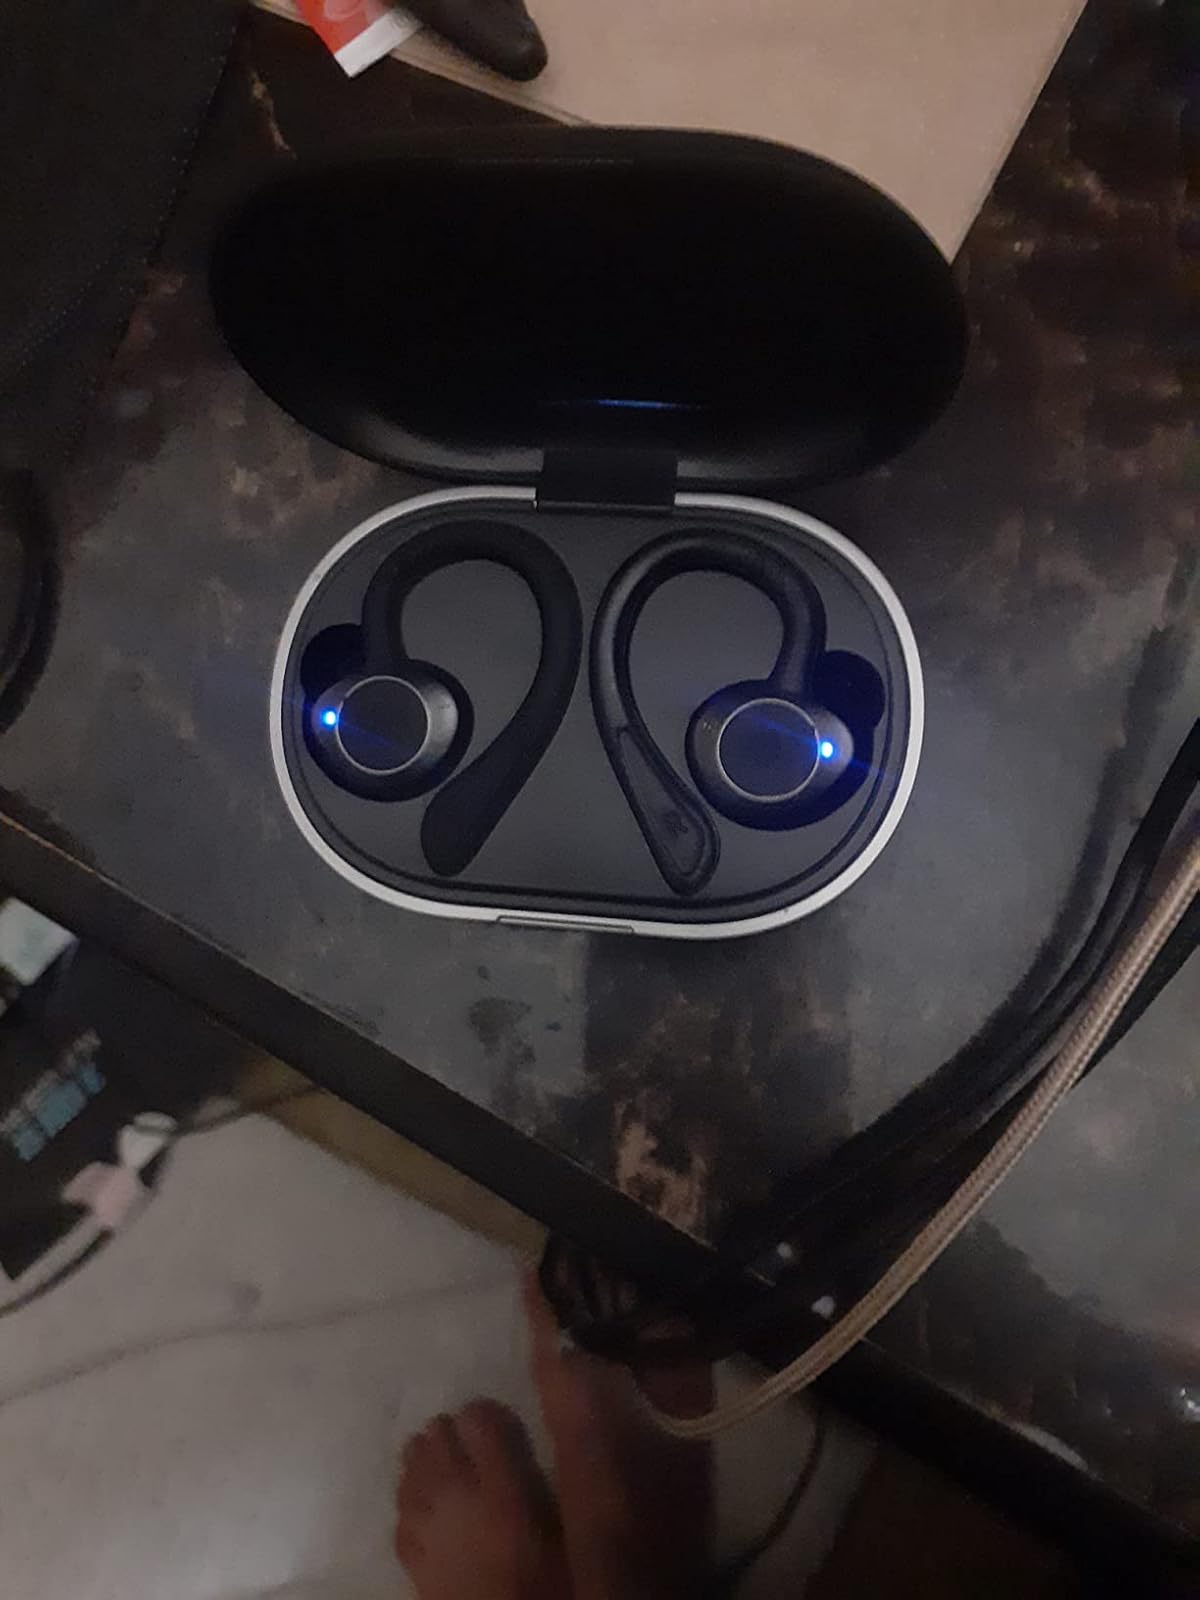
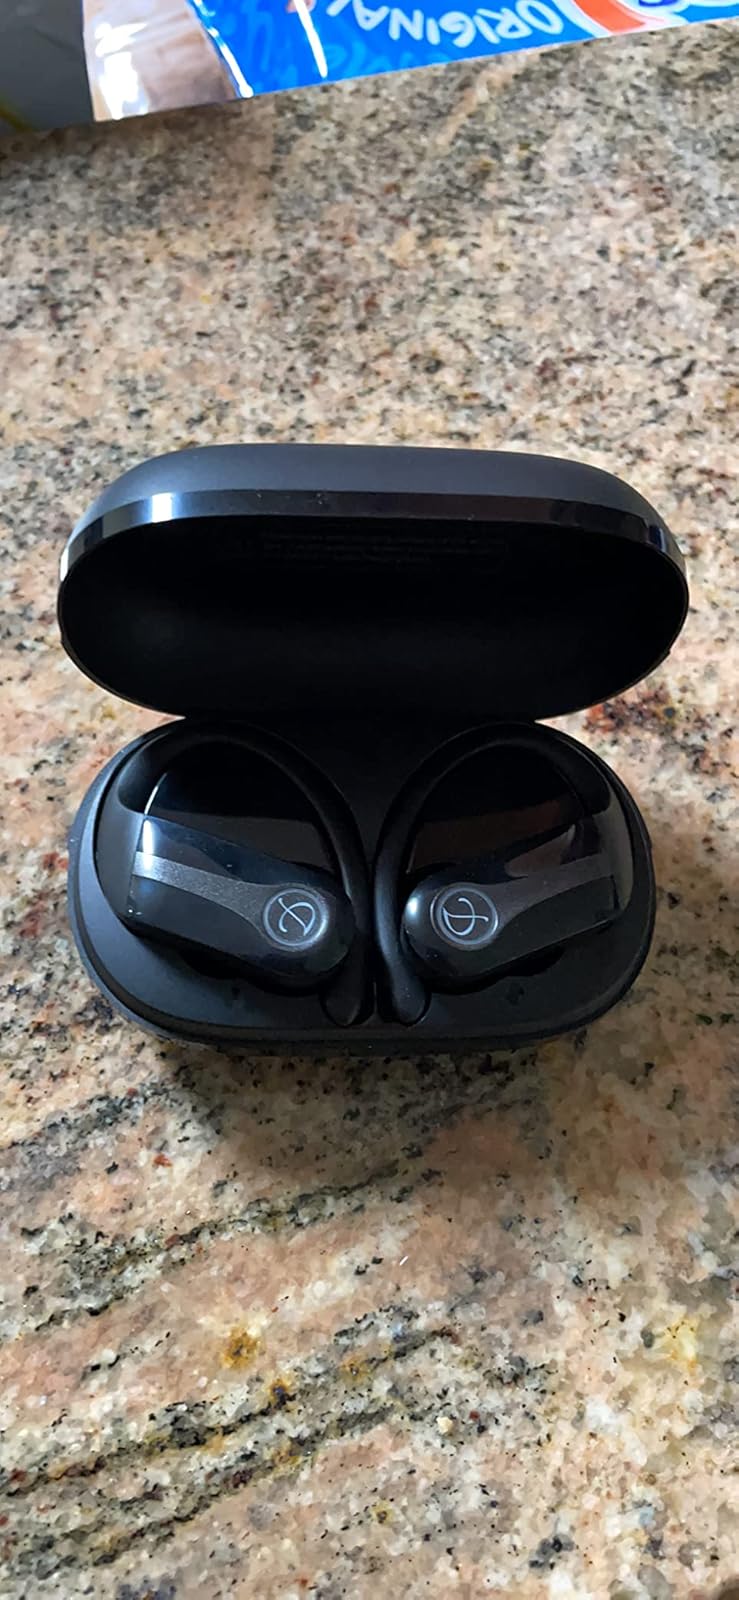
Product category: earbuds
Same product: no